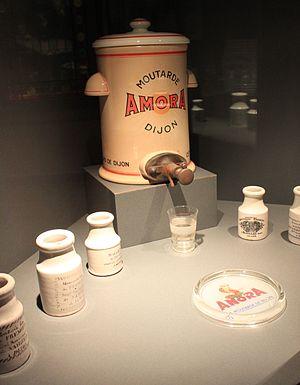
Musée de la vie bourguignonne, Dijon, Bourgogne, France
La moutarde de Dijon est une moutarde française originaire de la ville de Dijon.